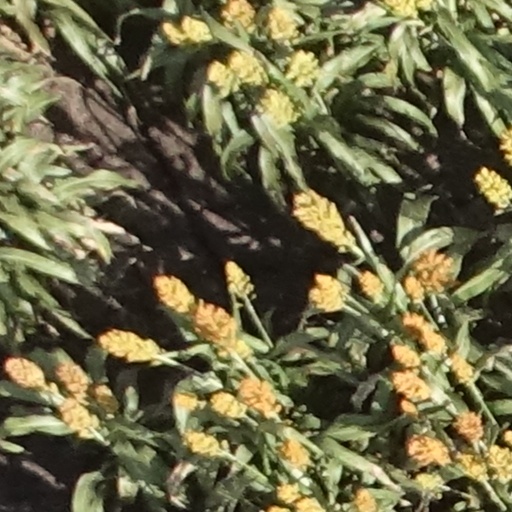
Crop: sorghum